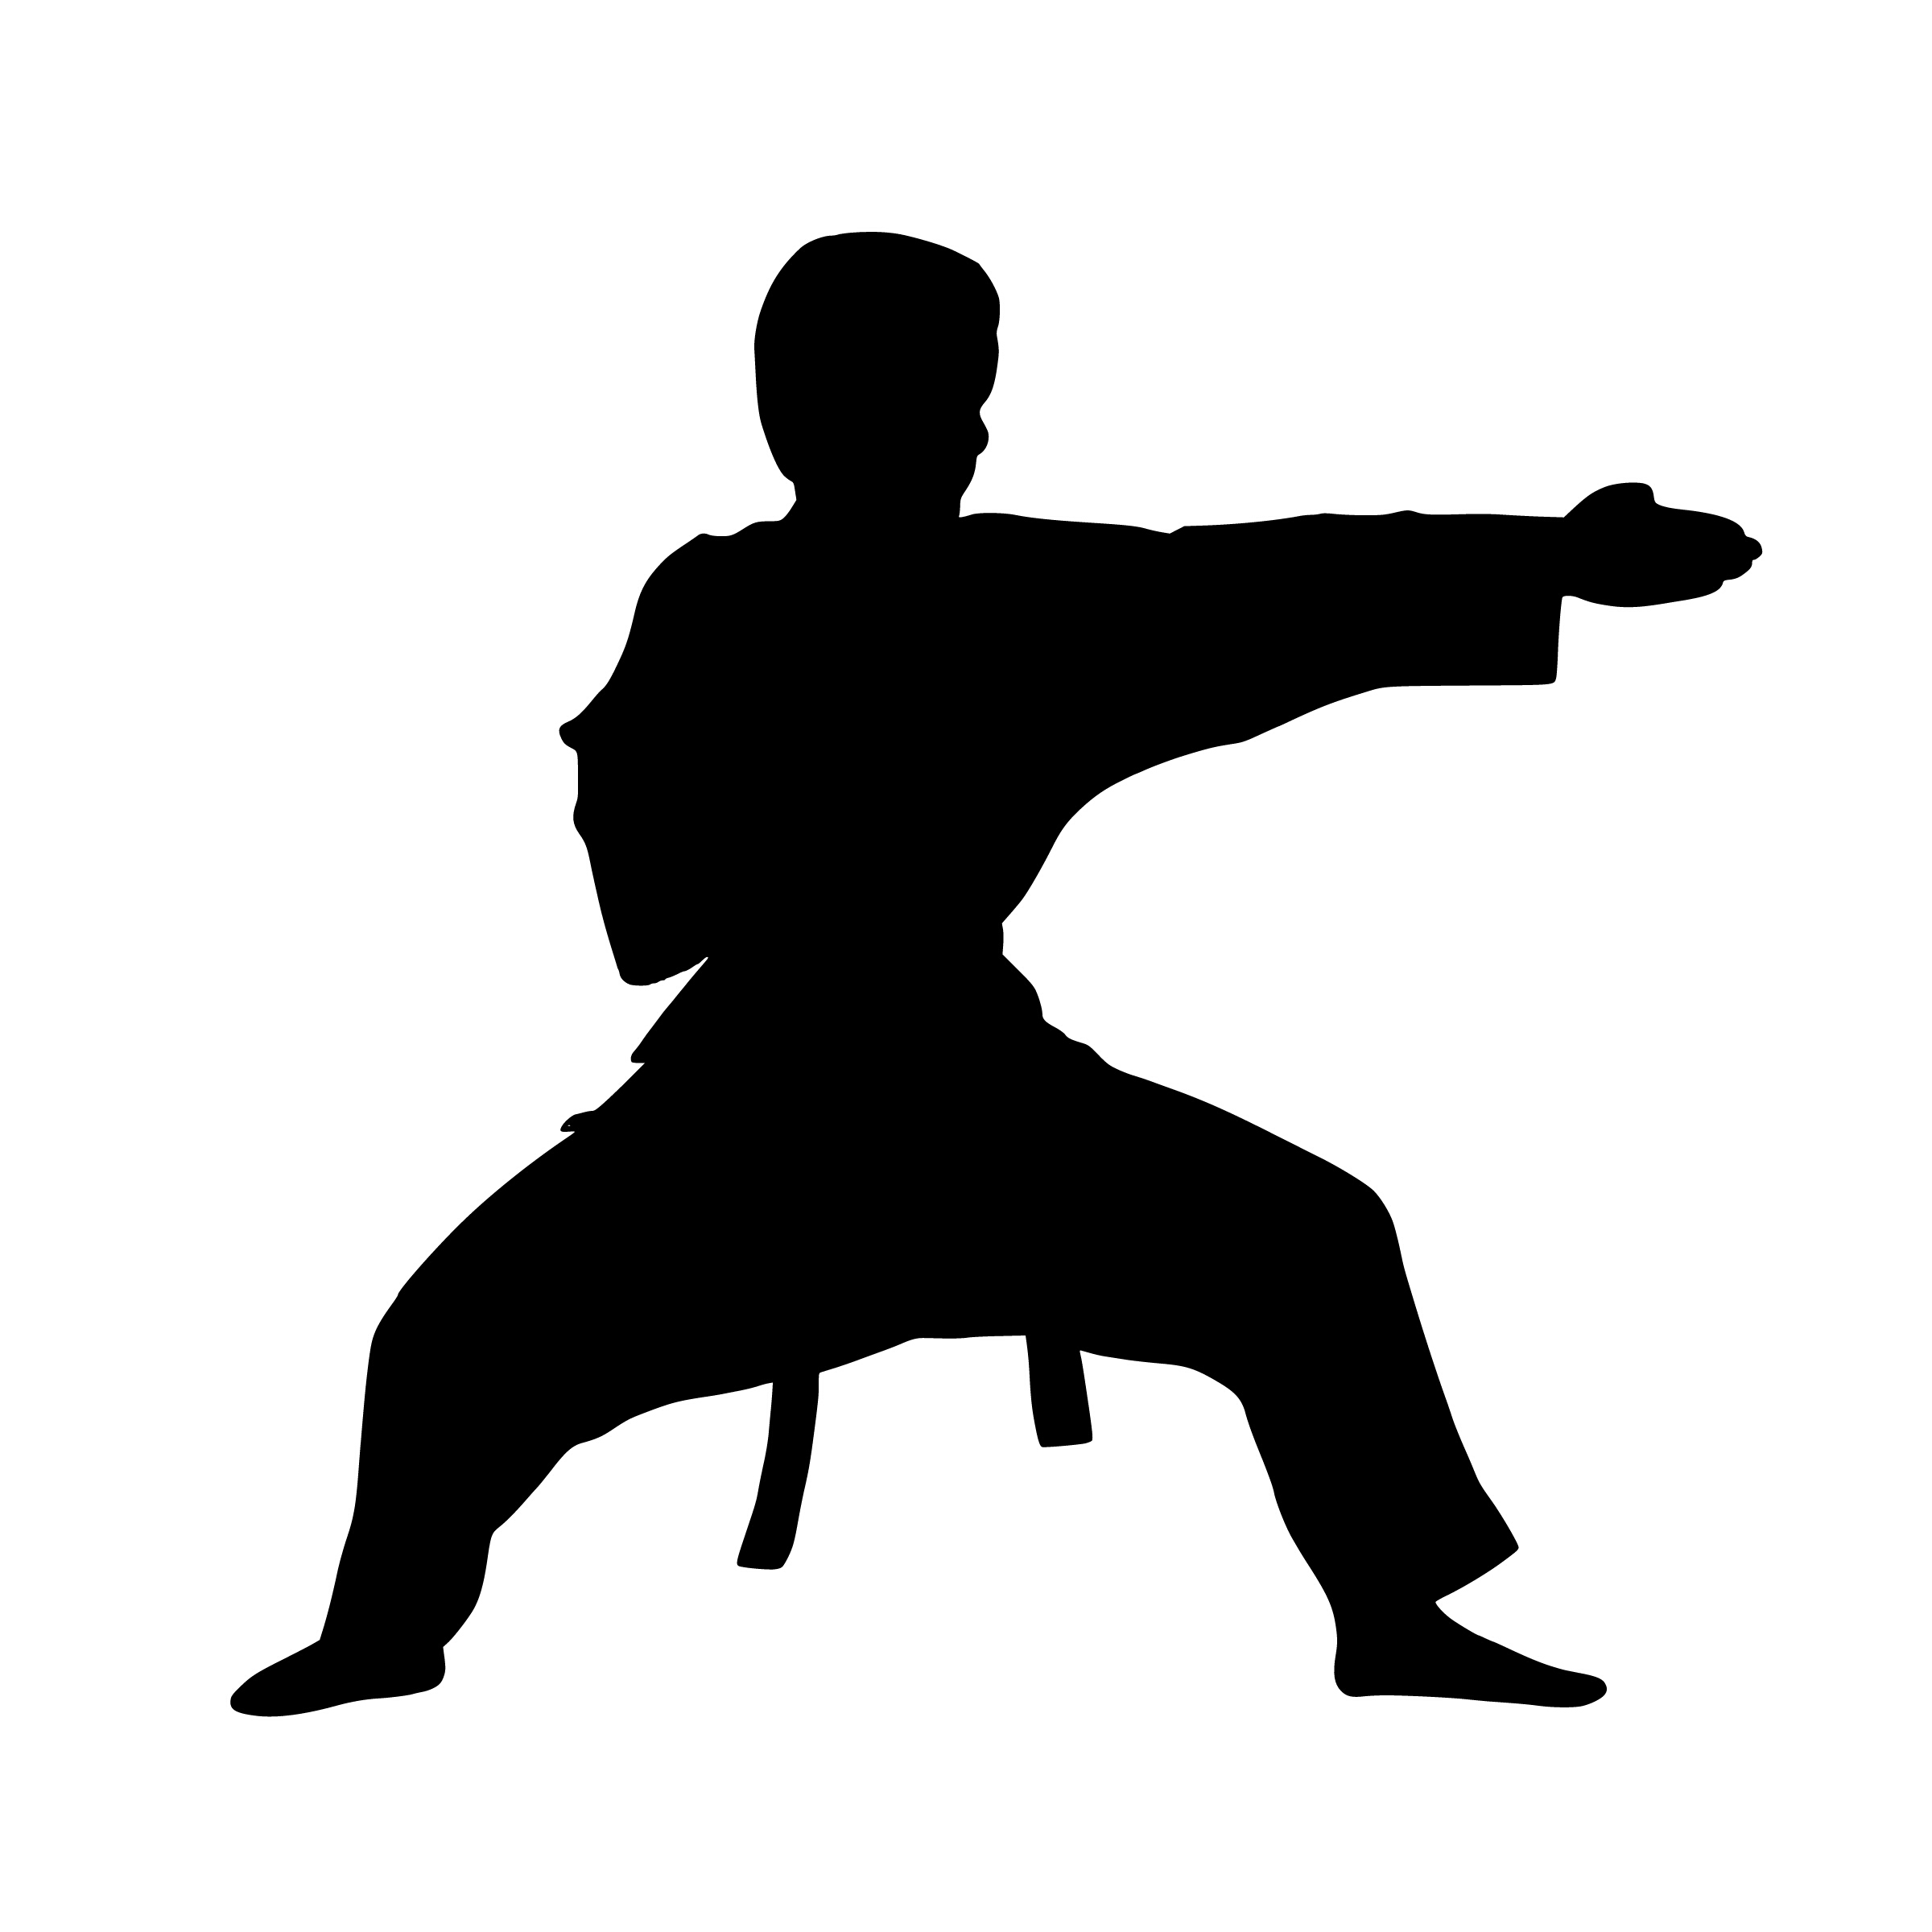
silhouette, karate, fight, strong, kimono, ready, action, active, stand, aikido, angry, athlete, attack, belt, male, fighter, man, sports, isolated, training, motion, black, black and white, sitting, standing, joint, hand, angle